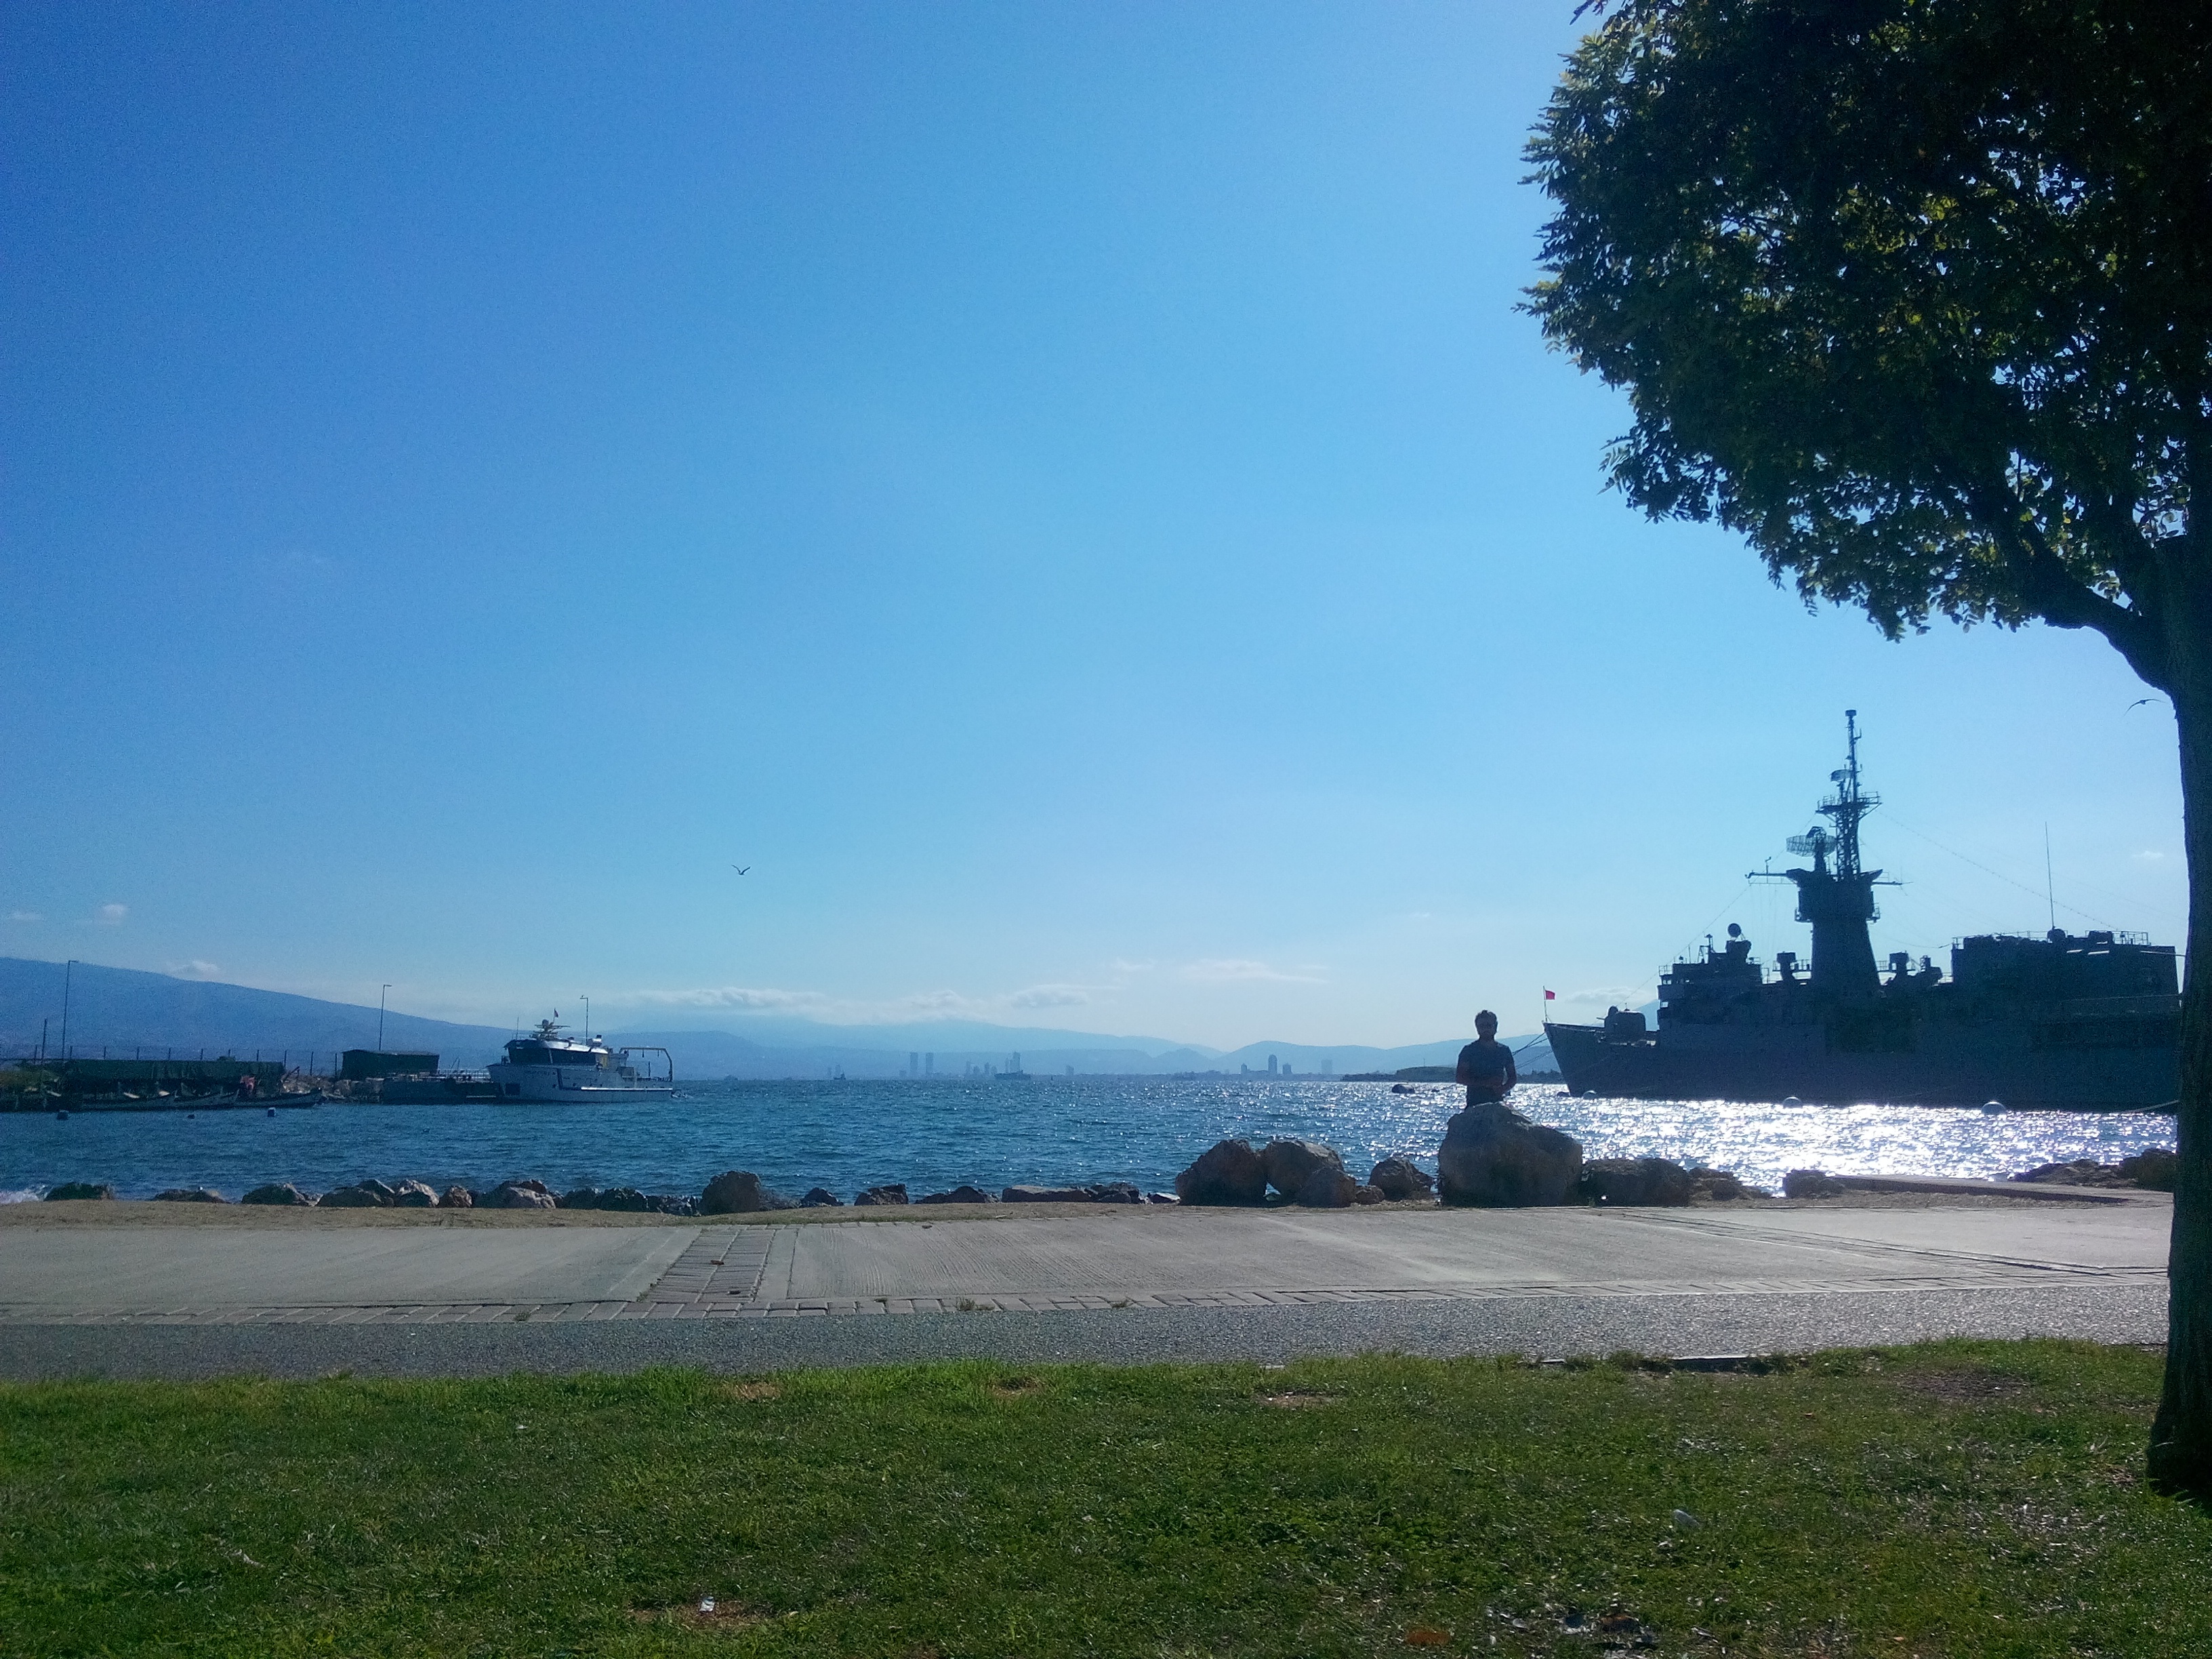
beach, sea, coast, ocean, horizon, sky, shore, vacation, cliff, dusk, cove, bay, island, terrain, body of water, cape